Michael Flannery

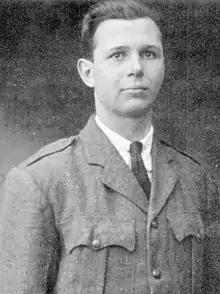
Flannery in 1921

Michael Flannery (7 January 1903 – 30 September 1994) was an Irish military officer and founder of the Irish Northern Aid Committee (NORAID), an Irish American membership organization that supported the Provisional IRA during the Troubles.